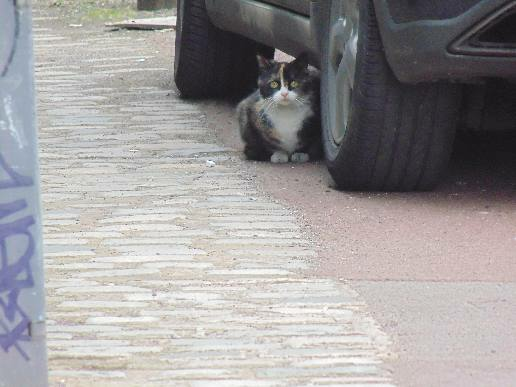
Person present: No